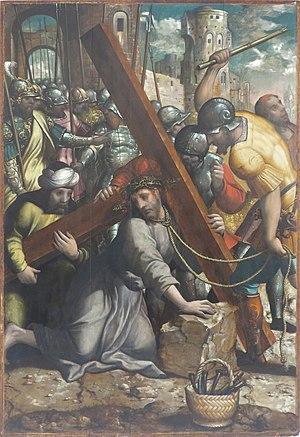
Caminho do Calvário (Le chemin du calvaire) est une peinture du Polyptyque (retable à volets) de l'église principale de Santa Cruz da Graciosa, aux Açores, peinte vers 1550 probablement par le maître d'Arruda dos VinhosPortuguês: Caminho do Calvário é uma pintura do Políptico (retábulo composto) da Igreja Matriz de Santa Cruz da Graciosa, Açores, pintada cerca de 1550 presumivelmente pelo Mestre de Arruda dos Vinhos